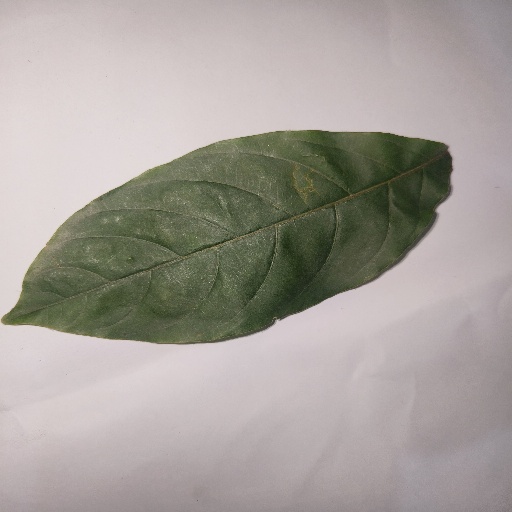
Species: HariTaki
Leaf condition: Shot Hole